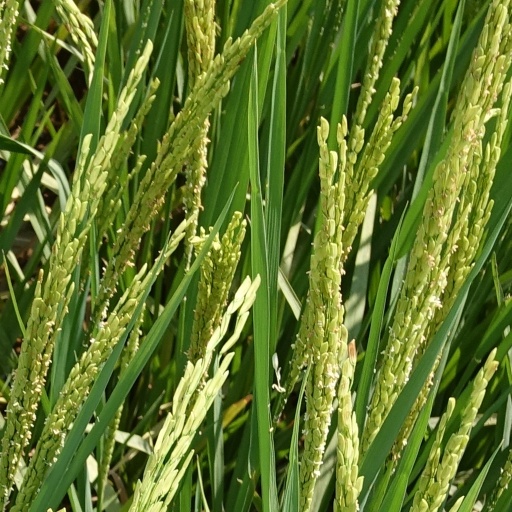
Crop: rice